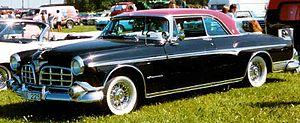
Imperial fut une marque automobile américaine du groupe Chrysler, commercialisée d'abord de 1955 à 1975, puis réapparue brièvement entre 1981 et 1983.